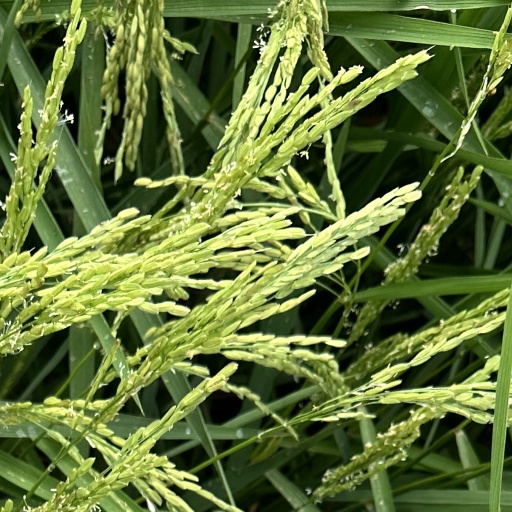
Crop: rice